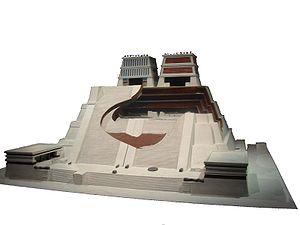
Le Templo Mayor, était le nom de la grande pyramide à degrés de Tenochtitlan, la capitale des Aztèques, ainsi que, par synecdoque, du centre cérémoniel dans lequel elle se situait. Après la conquête espagnole, au XVIᵉ siècle, le Templo Mayor fut détruit et son emplacement exact fut oublié, à la suite des multiples chantiers de construction de la ville moderne, Mexico, jusqu'à ce que des fouilles archéologiques en mettent au jour les fondations à partir de 1978. Pour exhumer le site du Grand Temple, les archéologues ont fait raser des immeubles, des magasins et coupé une artère de la capitale mexicaine. Des fouilles ont mis en évidence treize phases de construction, étalées entre 1375 et 1519, notamment celle du double escalier de la pyramide, haute de 45 mètres.
Le sacrifice humain était, dans la civilisation aztèque, comme dans la plupart des civilisations précolombiennes de Mésoamérique, un rite extrêmement courant et essentiel comme l'attestent plusieurs documents indigènes et espagnols ainsi que de nombreuses découvertes archéologiques. Les méthodes de sacrifice et les types de victimes sacrifiées étaient très variés. Les plus documentés sont l'autosacrifice par extraction de sang et le sacrifice par cardiectomie d'esclaves et des prisonniers de guerre, dans un lieu sacré qui était le plus souvent un temple au sommet d'une pyramide.